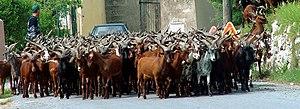
Troupeau de chèvres du Rove, village du Rove (Bouches du Rhône, France)